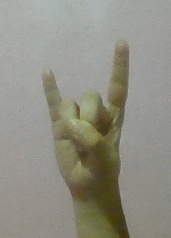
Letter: la